Police of Republika Srpska

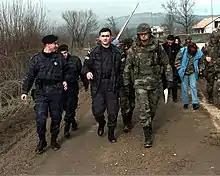
Post-war photo of police officers near Zvornik. Central figures are officers of the police and their ranks are 2nd lieutenant and colonel.

In the beginning of the war, the Police of the Republika Srpska mainly had the same uniform as the Yugoslav Militsiya. The Special Police Detachment had camouflage uniforms with blue lizard pattern and also sometimes even uniforms with military camouflage pattern. Ranks in this period were similar to military ranks: